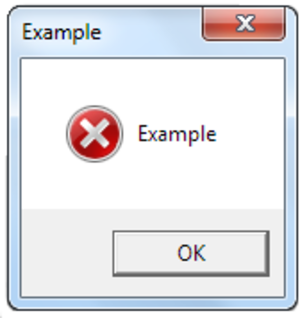
En informatique, un message d'erreur est un message affiché de manière autonome par un ordinateur, informant l'utilisateur qu'une erreur prévue par les programmeurs s'est produite dans l'exécution d'un logiciel.